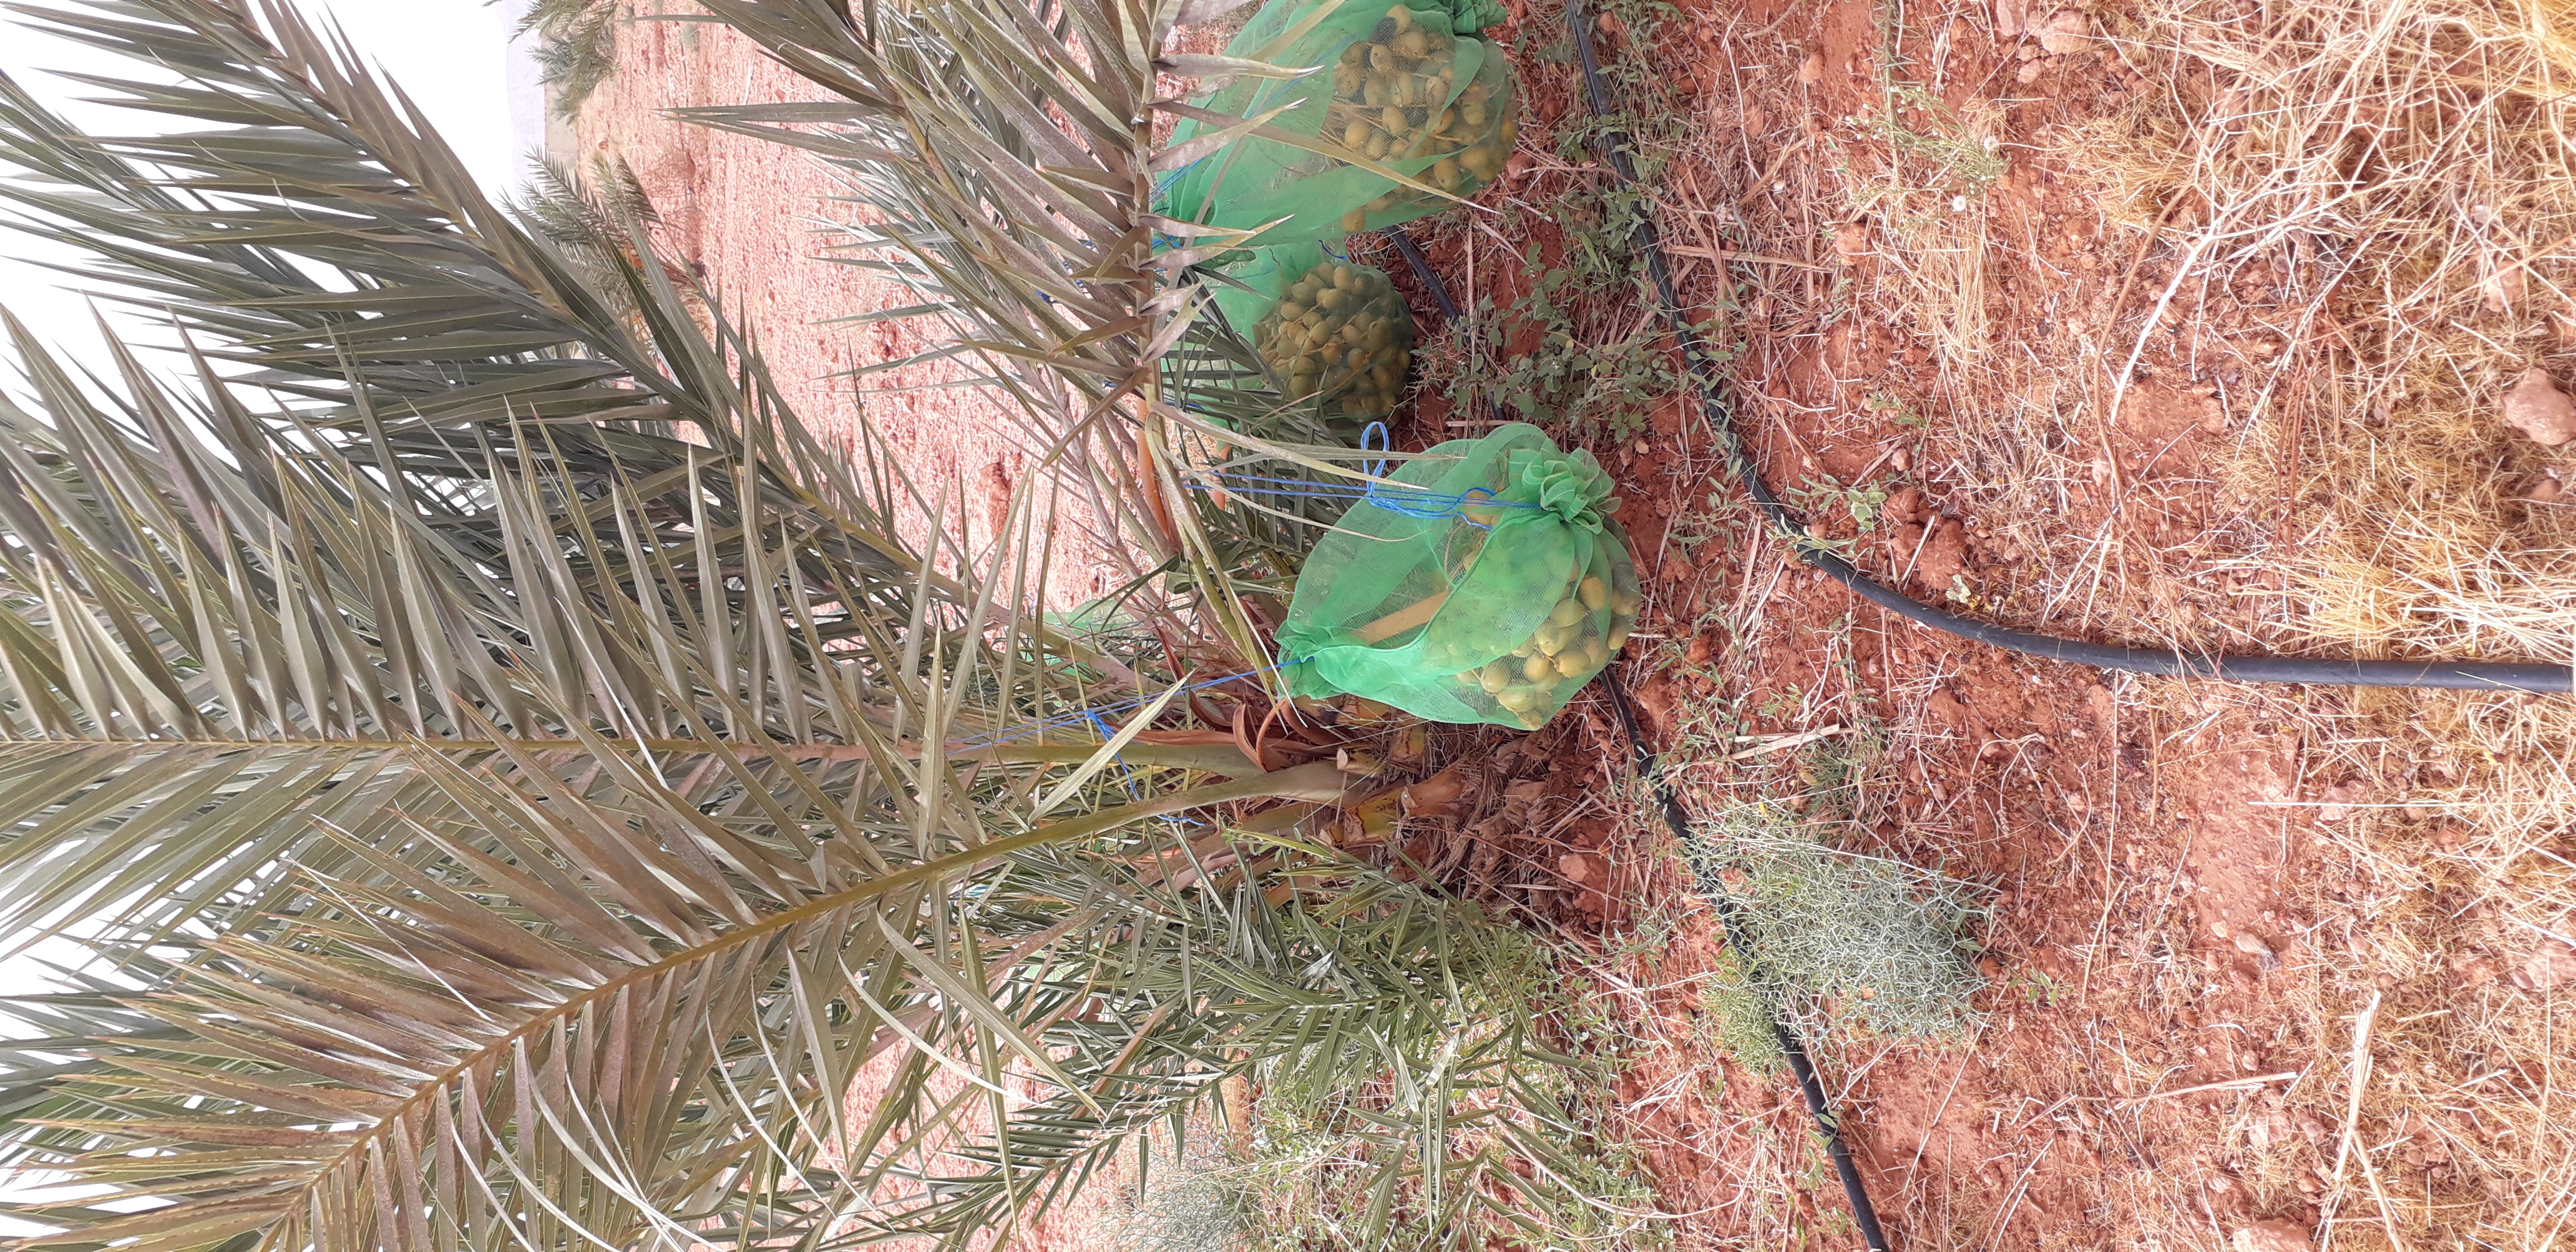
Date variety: Boufagous